Belgard District

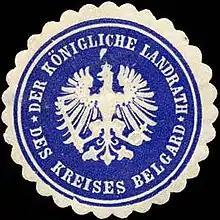
District of Belgard: seal mark of the district administrator

The Belgard district was divided into towns, rural communities, and - until their complete dissolution in 1929 - into independent estate districts. With the introduction of the Prussian municipal constitution law on December 15, 1933, there was a uniform municipal constitution for all Prussian municipalities starting January 1, 1934. Following the introduction of the German Municipal Code on January 30, 1935, a uniform municipal constitution came into effect on April 1, according to which the previous state municipalities were now referred to as municipalities, and they were grouped into county-level divisions called "Amtsbezirk". However, new county constitution was no created, so the district regulations created on March 19, 1881 for the provinces of East and West prussia, Brandenburg, Pomerania, Silesia and Saxony still applied.